Erkin Tuniyaz

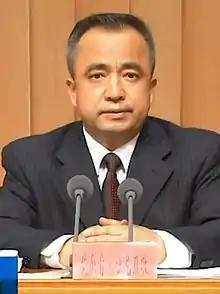

Erkin Tuniyaz (also spelled Arkin Tuniyaz; born December 1961) is a Chinese politician of Uyghur ethnicity who is the current deputy secretary of the Chinese Communist Party Xinjiang Committee and Chairman of Xinjiang, in office since 30 September 2021. He is a member of the 20th Central Committee of the Chinese Communist Party.